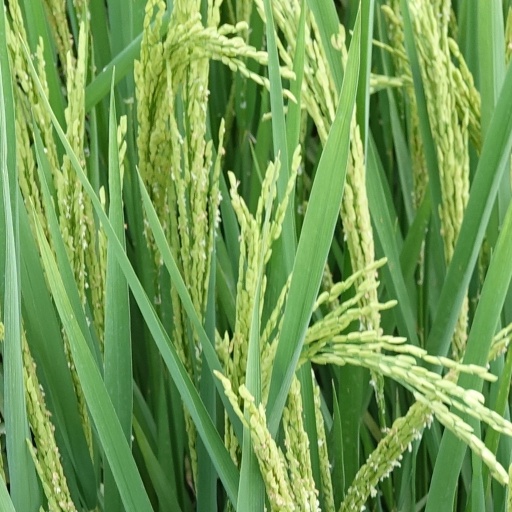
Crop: rice